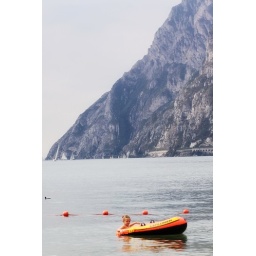
my girl in boat